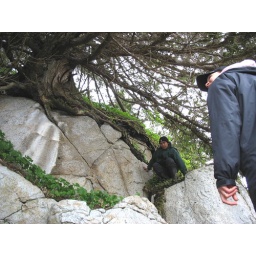
Both Elroy and the tree hang on to the cracks in the rock on Spider Island.